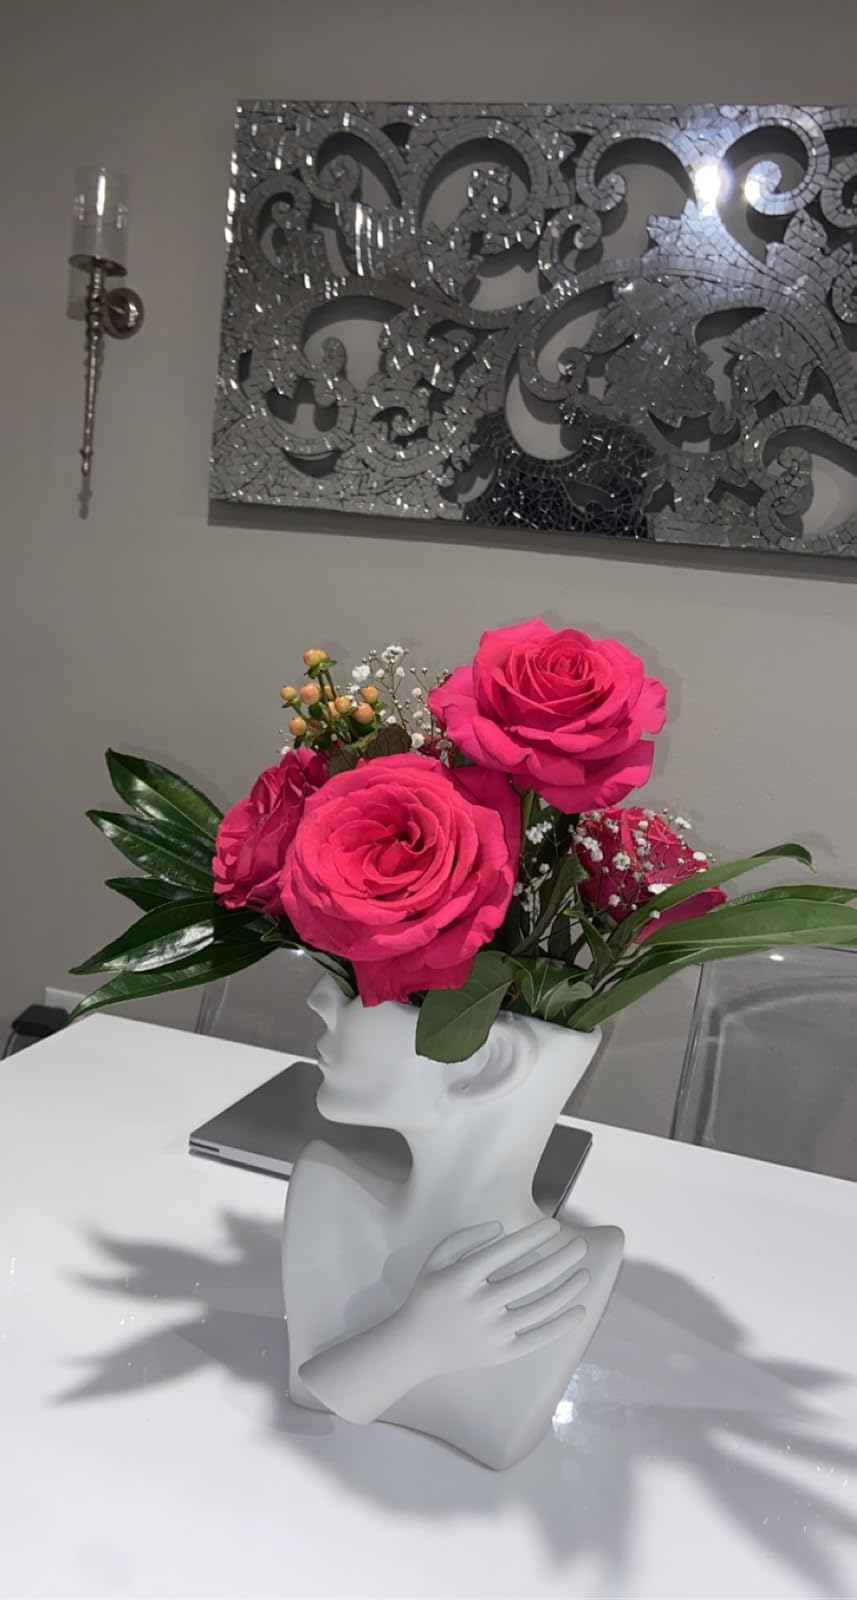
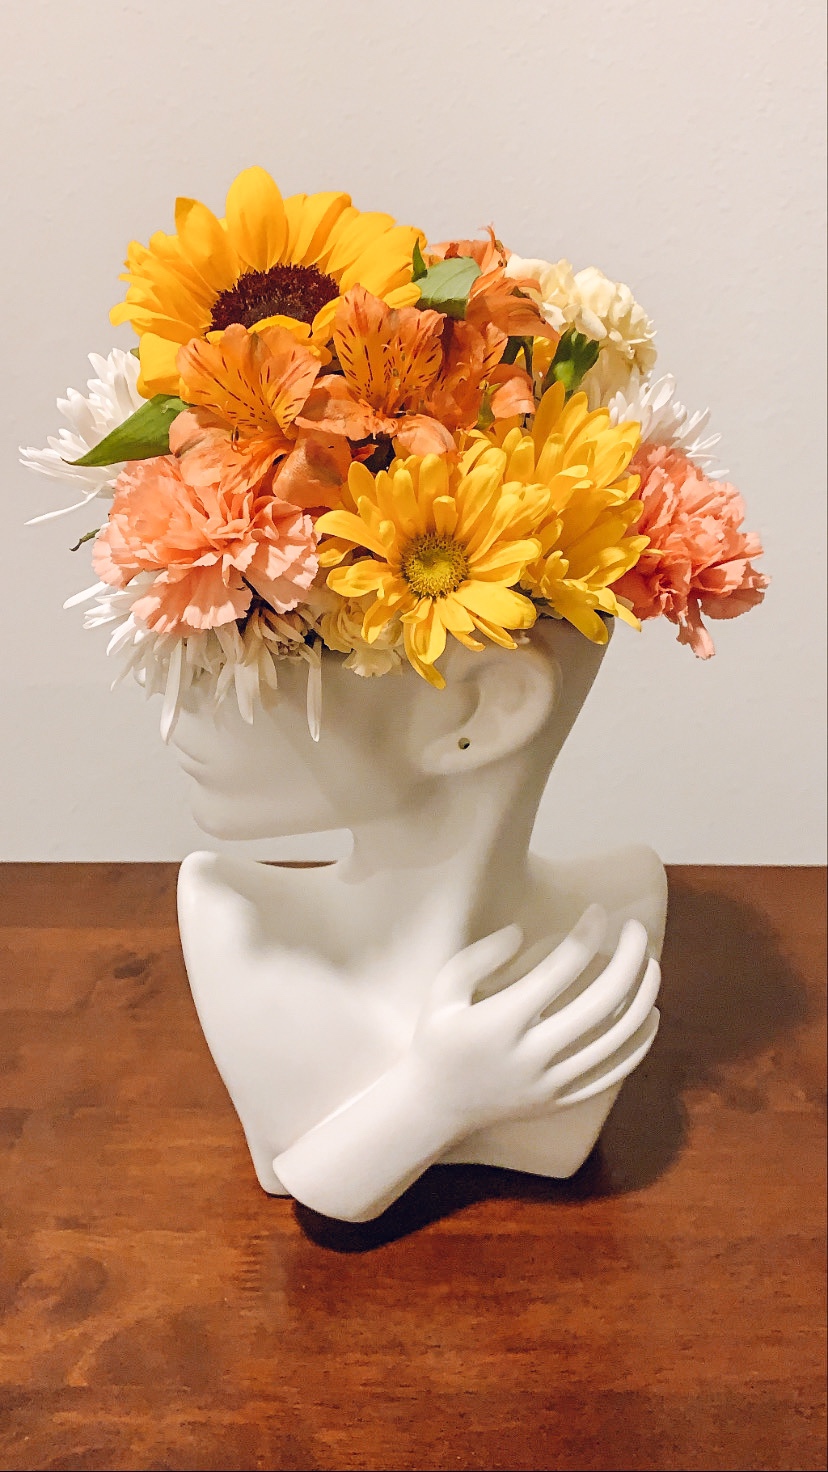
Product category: vase
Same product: yes